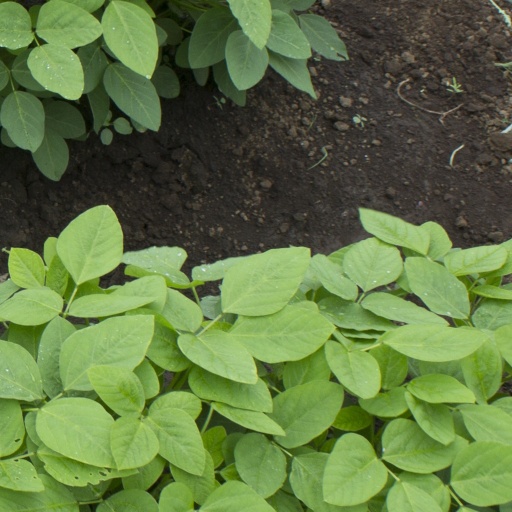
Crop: soybean